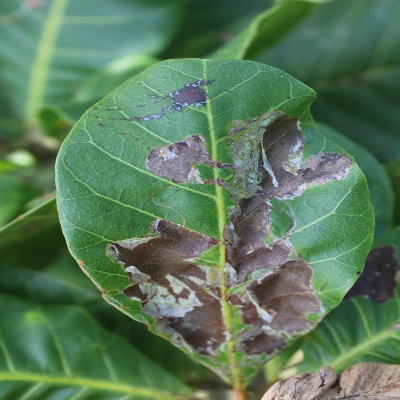
Crop: Cashew
Condition: leaf miner